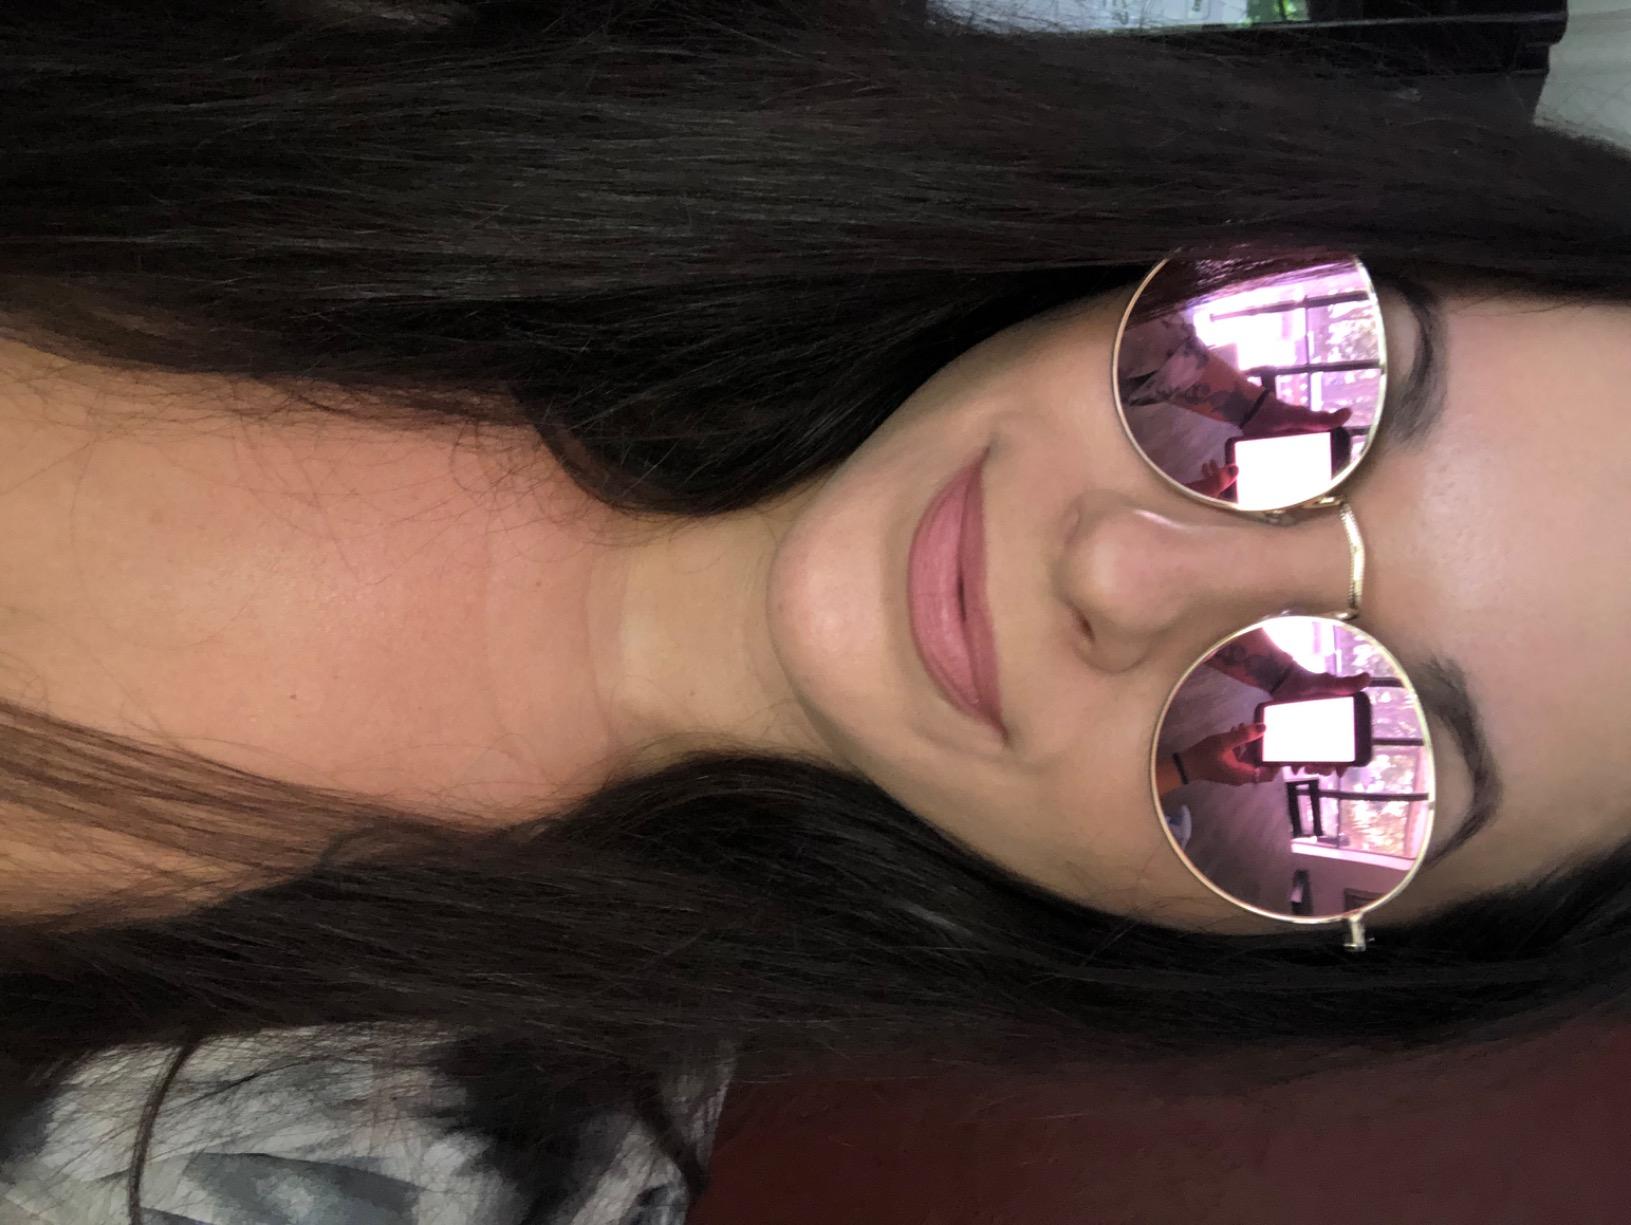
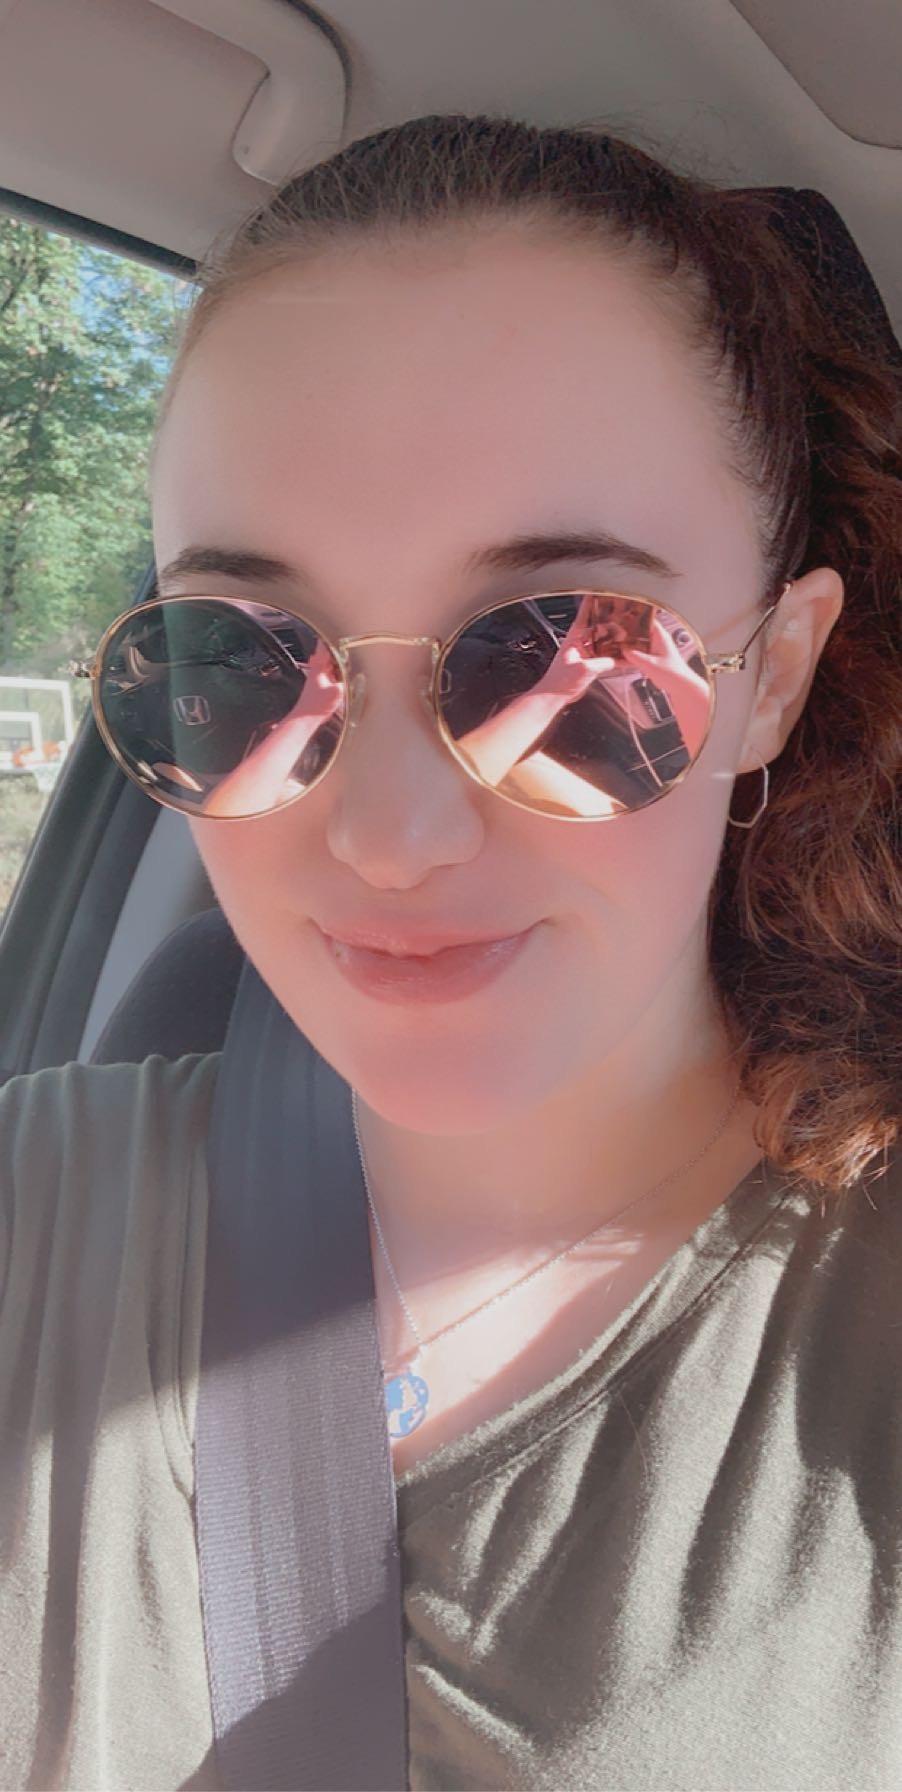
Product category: accessories_sunglasses
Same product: yes